Schütting (Bremen)

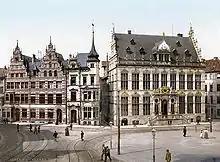
The Schütting in 1900

The first coffee house in the German-speaking countries came into being in Bremen in 1673. Its exact location is not known, but from 1679 onwards, it was located in the Schütting.